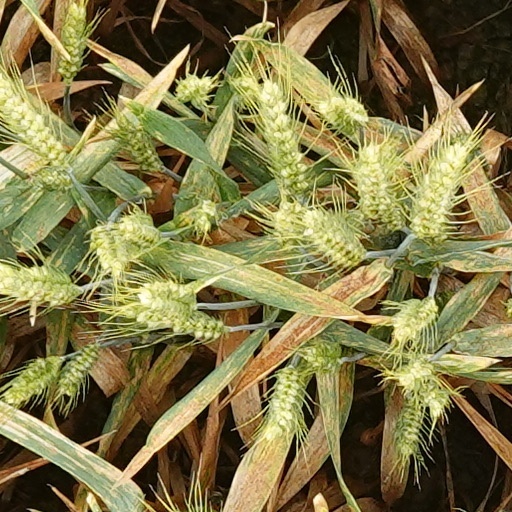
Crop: wheat